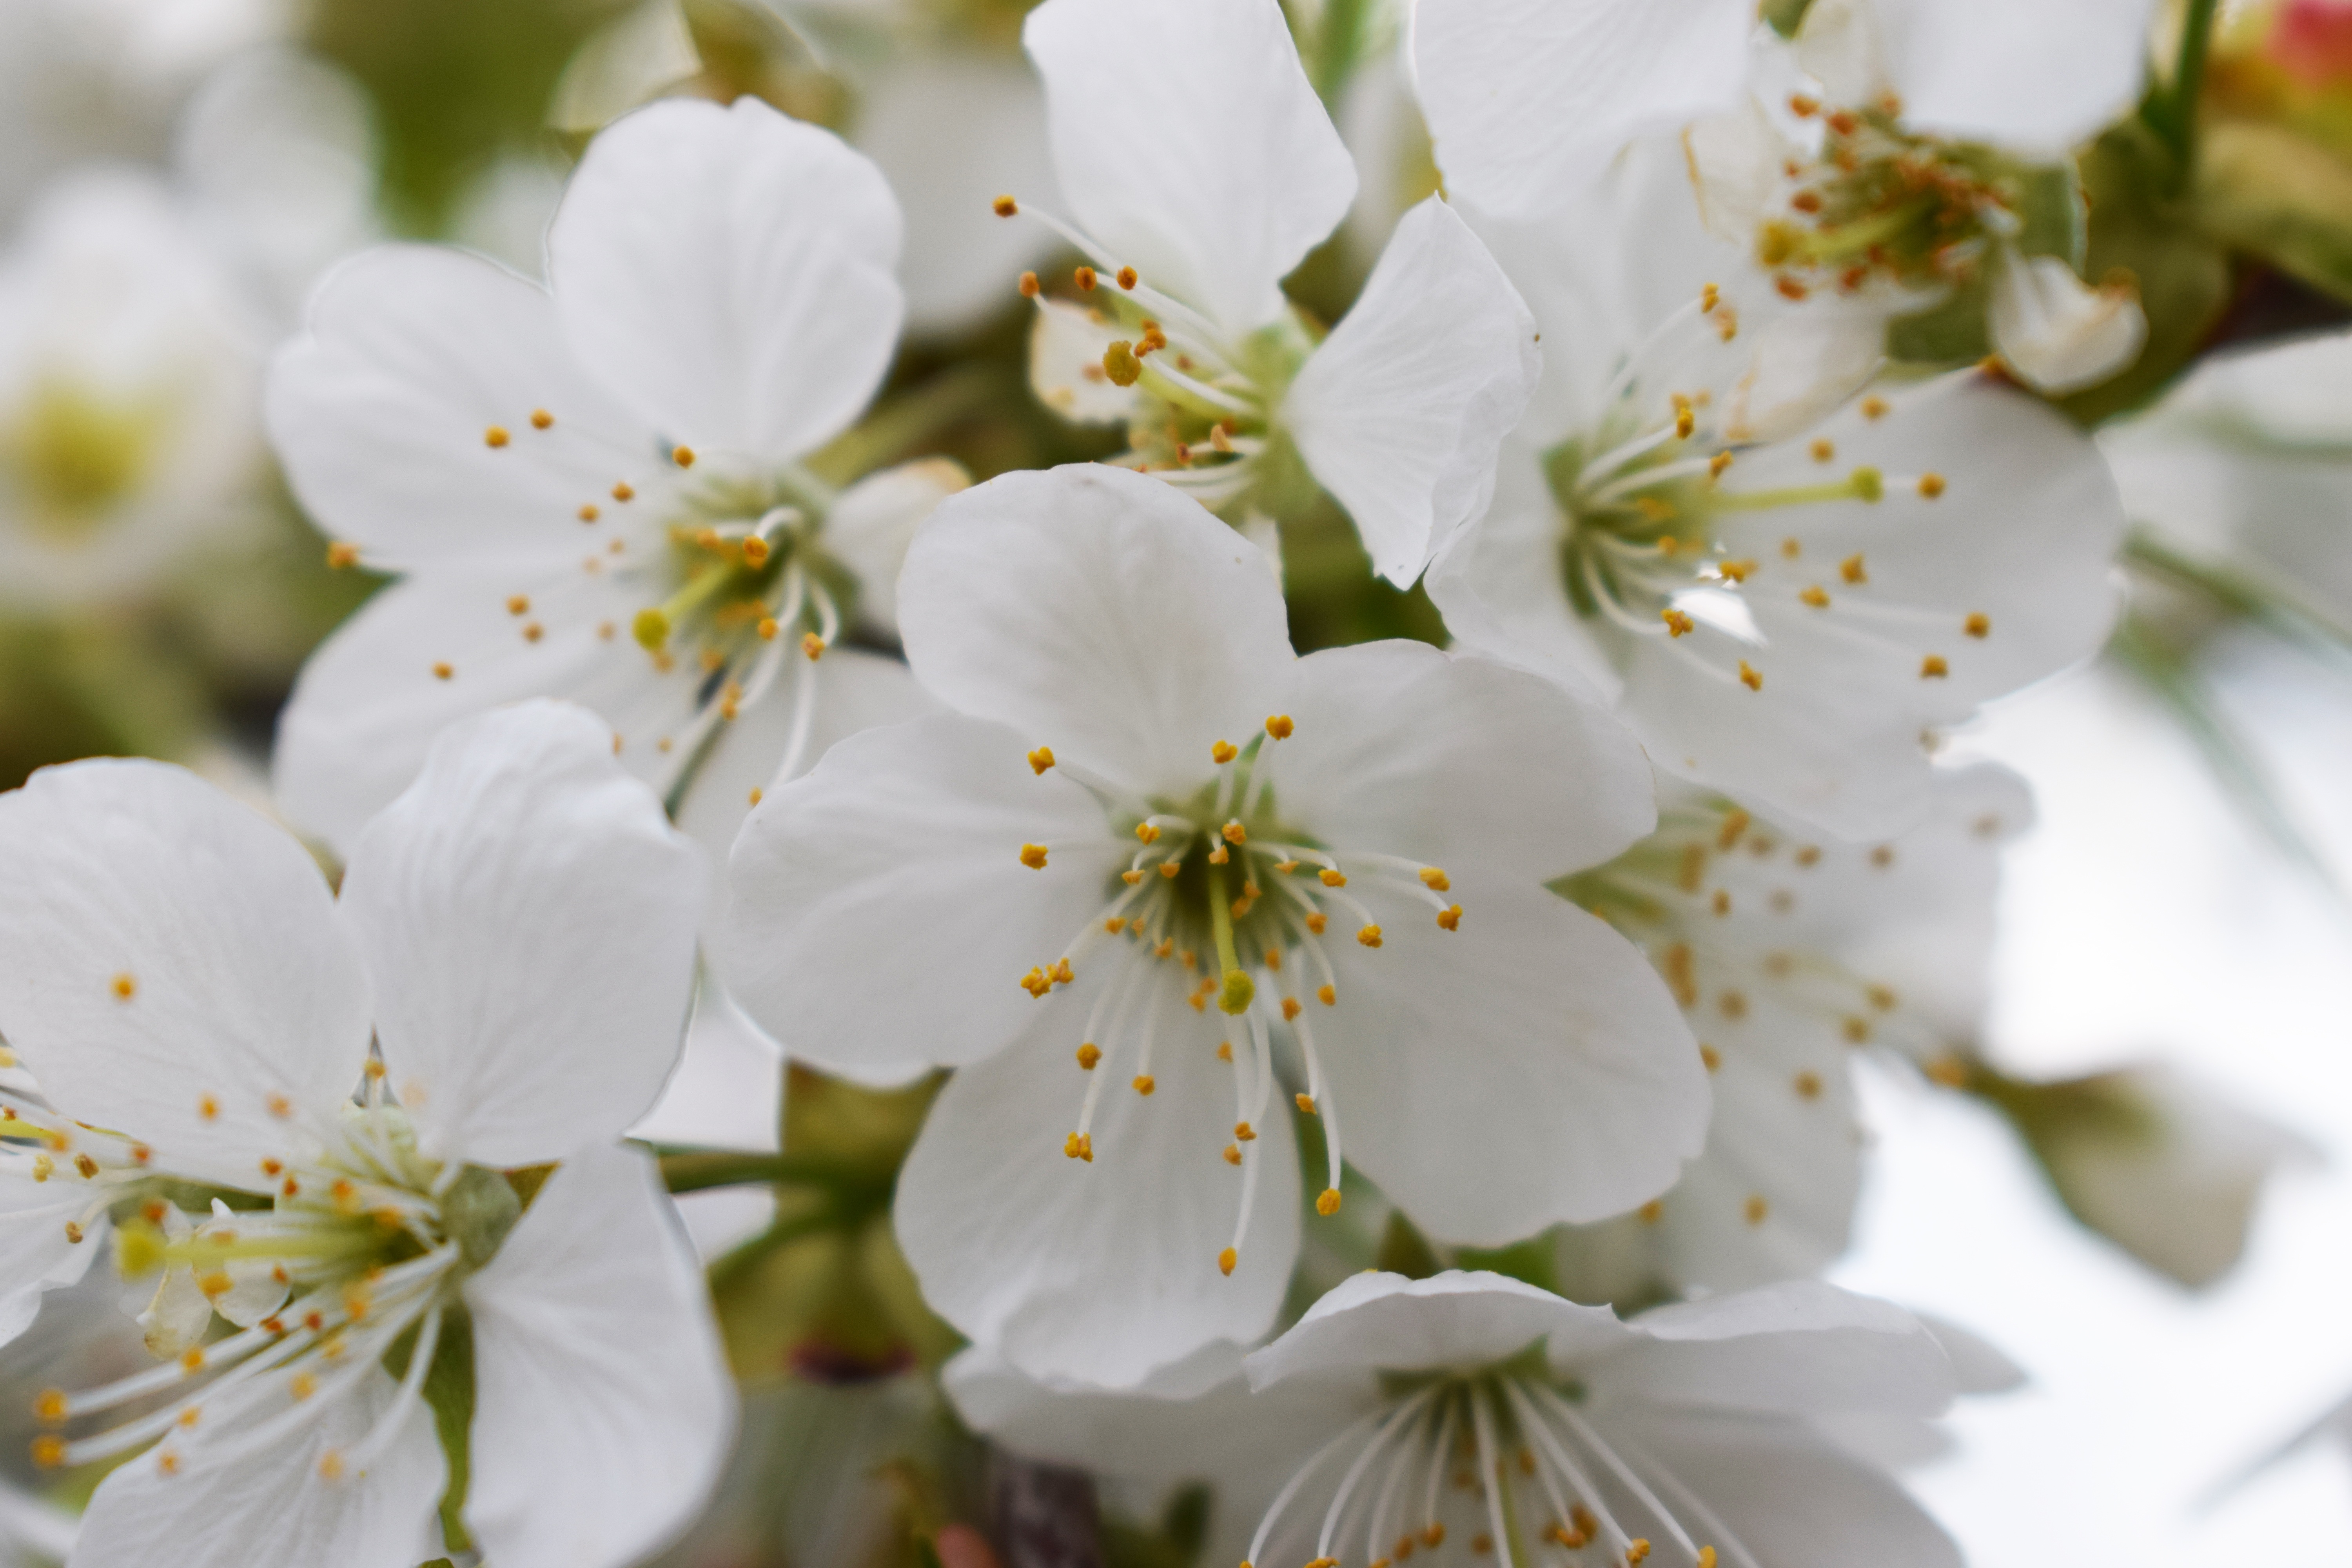
tree, nature, branch, blossom, plant, white, flower, petal, bloom, spring, green, garden, flora, cherry blossom, white flower, twig, flowers, sad, blooms, cherries, prunus spinosa, flower tree, the beauty of nature